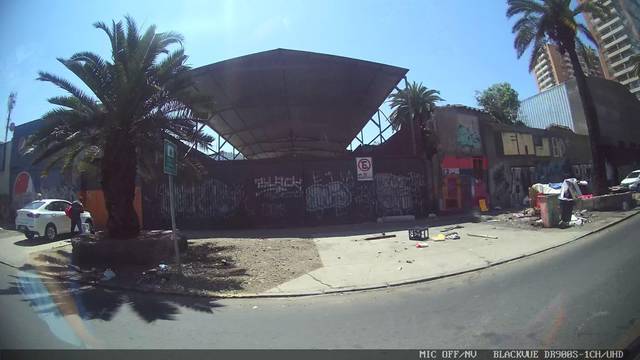
Region: Chile
Coordinates: -33.424, -70.651